Kelvin Valley Railway

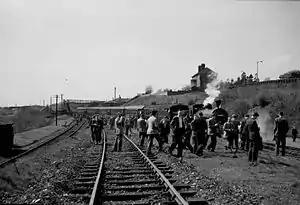
Railtour at Kilsyth in 1958.

The North British Railway saw that Kilsyth was the only place on the line of any commercial interest, and it proceeded to build the line through Strathkelvin from Kilsyth to Birdston, giving access to its own network via Kirkintilloch. That section was opened on 1 June 1878. This opened up access for minerals from Kilsyth to the new Queen's Dock on the Clyde, via Lenzie and over the Stobcross Railway, and of course passengers could travel to Glasgow via Lenzie.